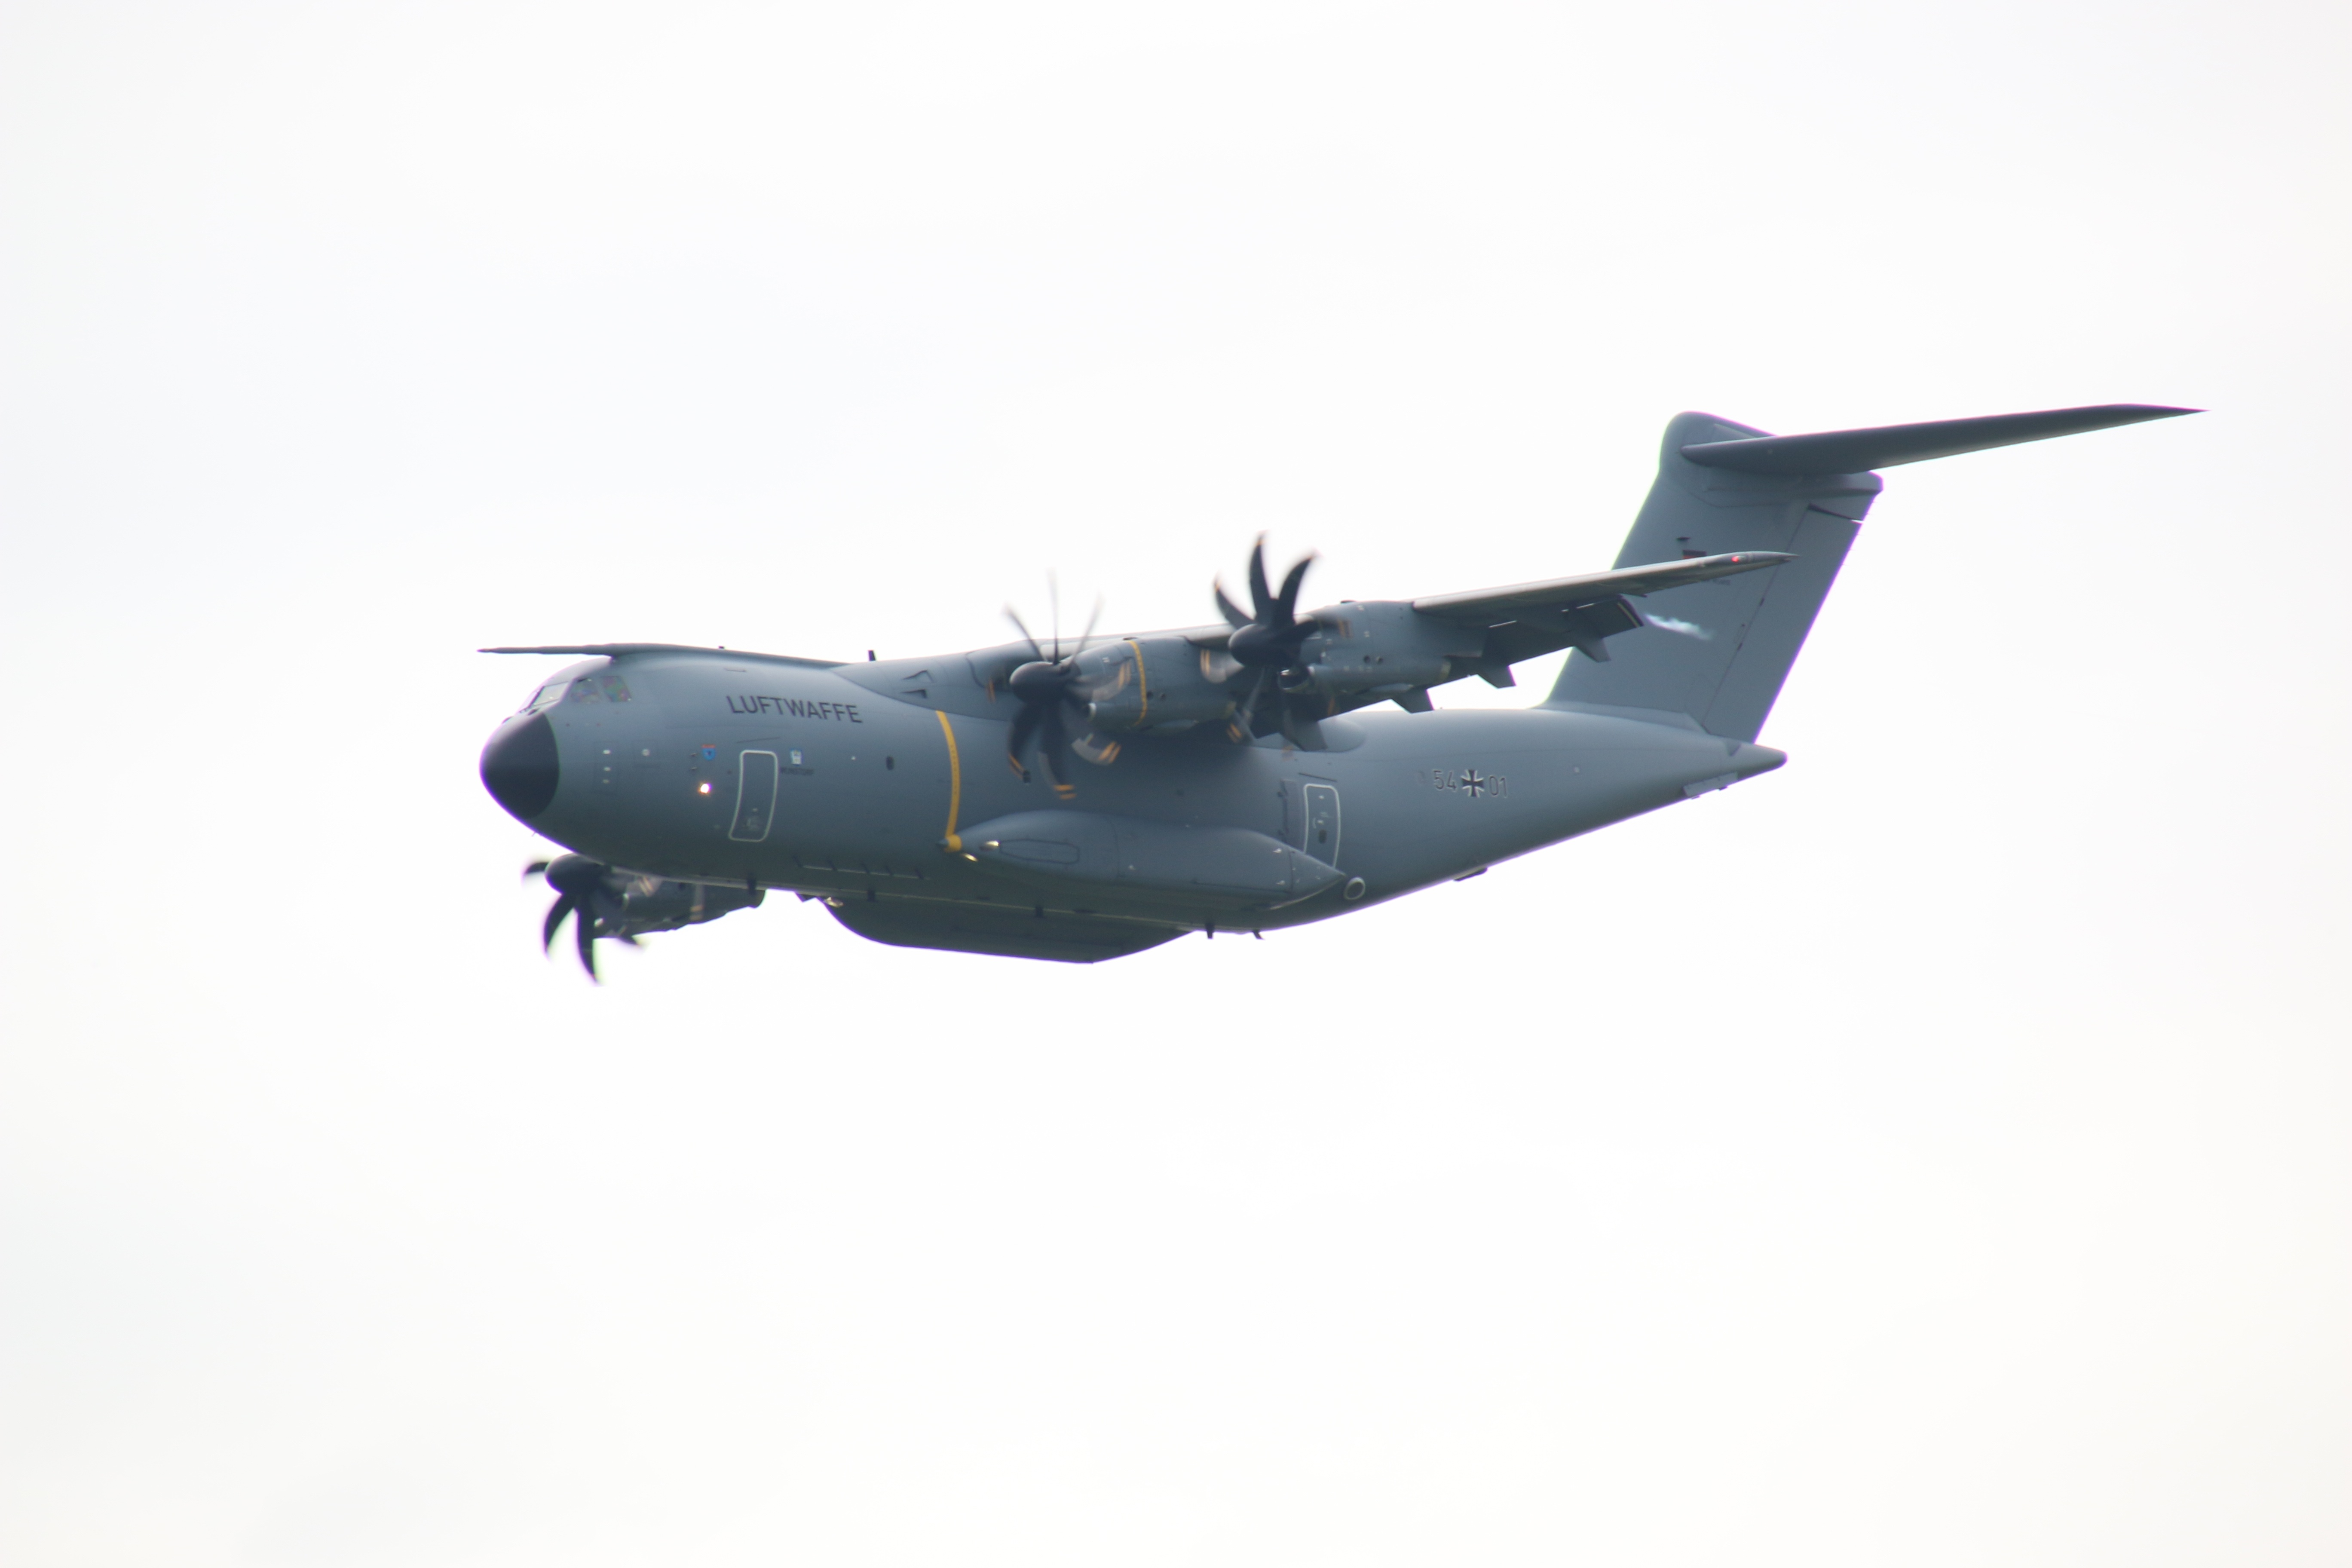
wing, airplane, aircraft, vehicle, airline, aviation, airbus, transporter, propeller, turboprop, bundeswehr, air force, cargo aircraft, military aircraft, a 400m, transport aircraft, a 400, atmosphere of earth, aircraft engine, propeller driven aircraft, military transport aircraft, fairchild c 123 provider